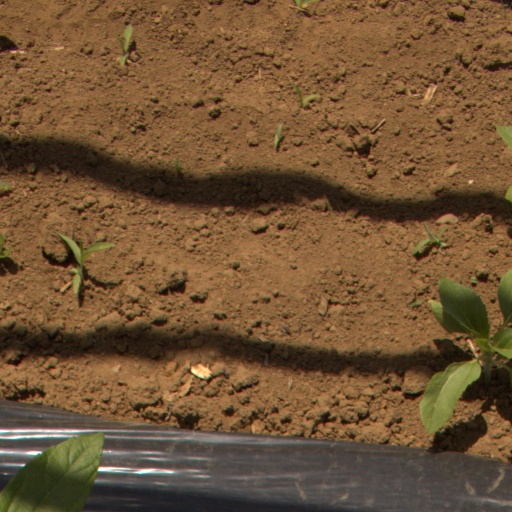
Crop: Jerusalem artichoke